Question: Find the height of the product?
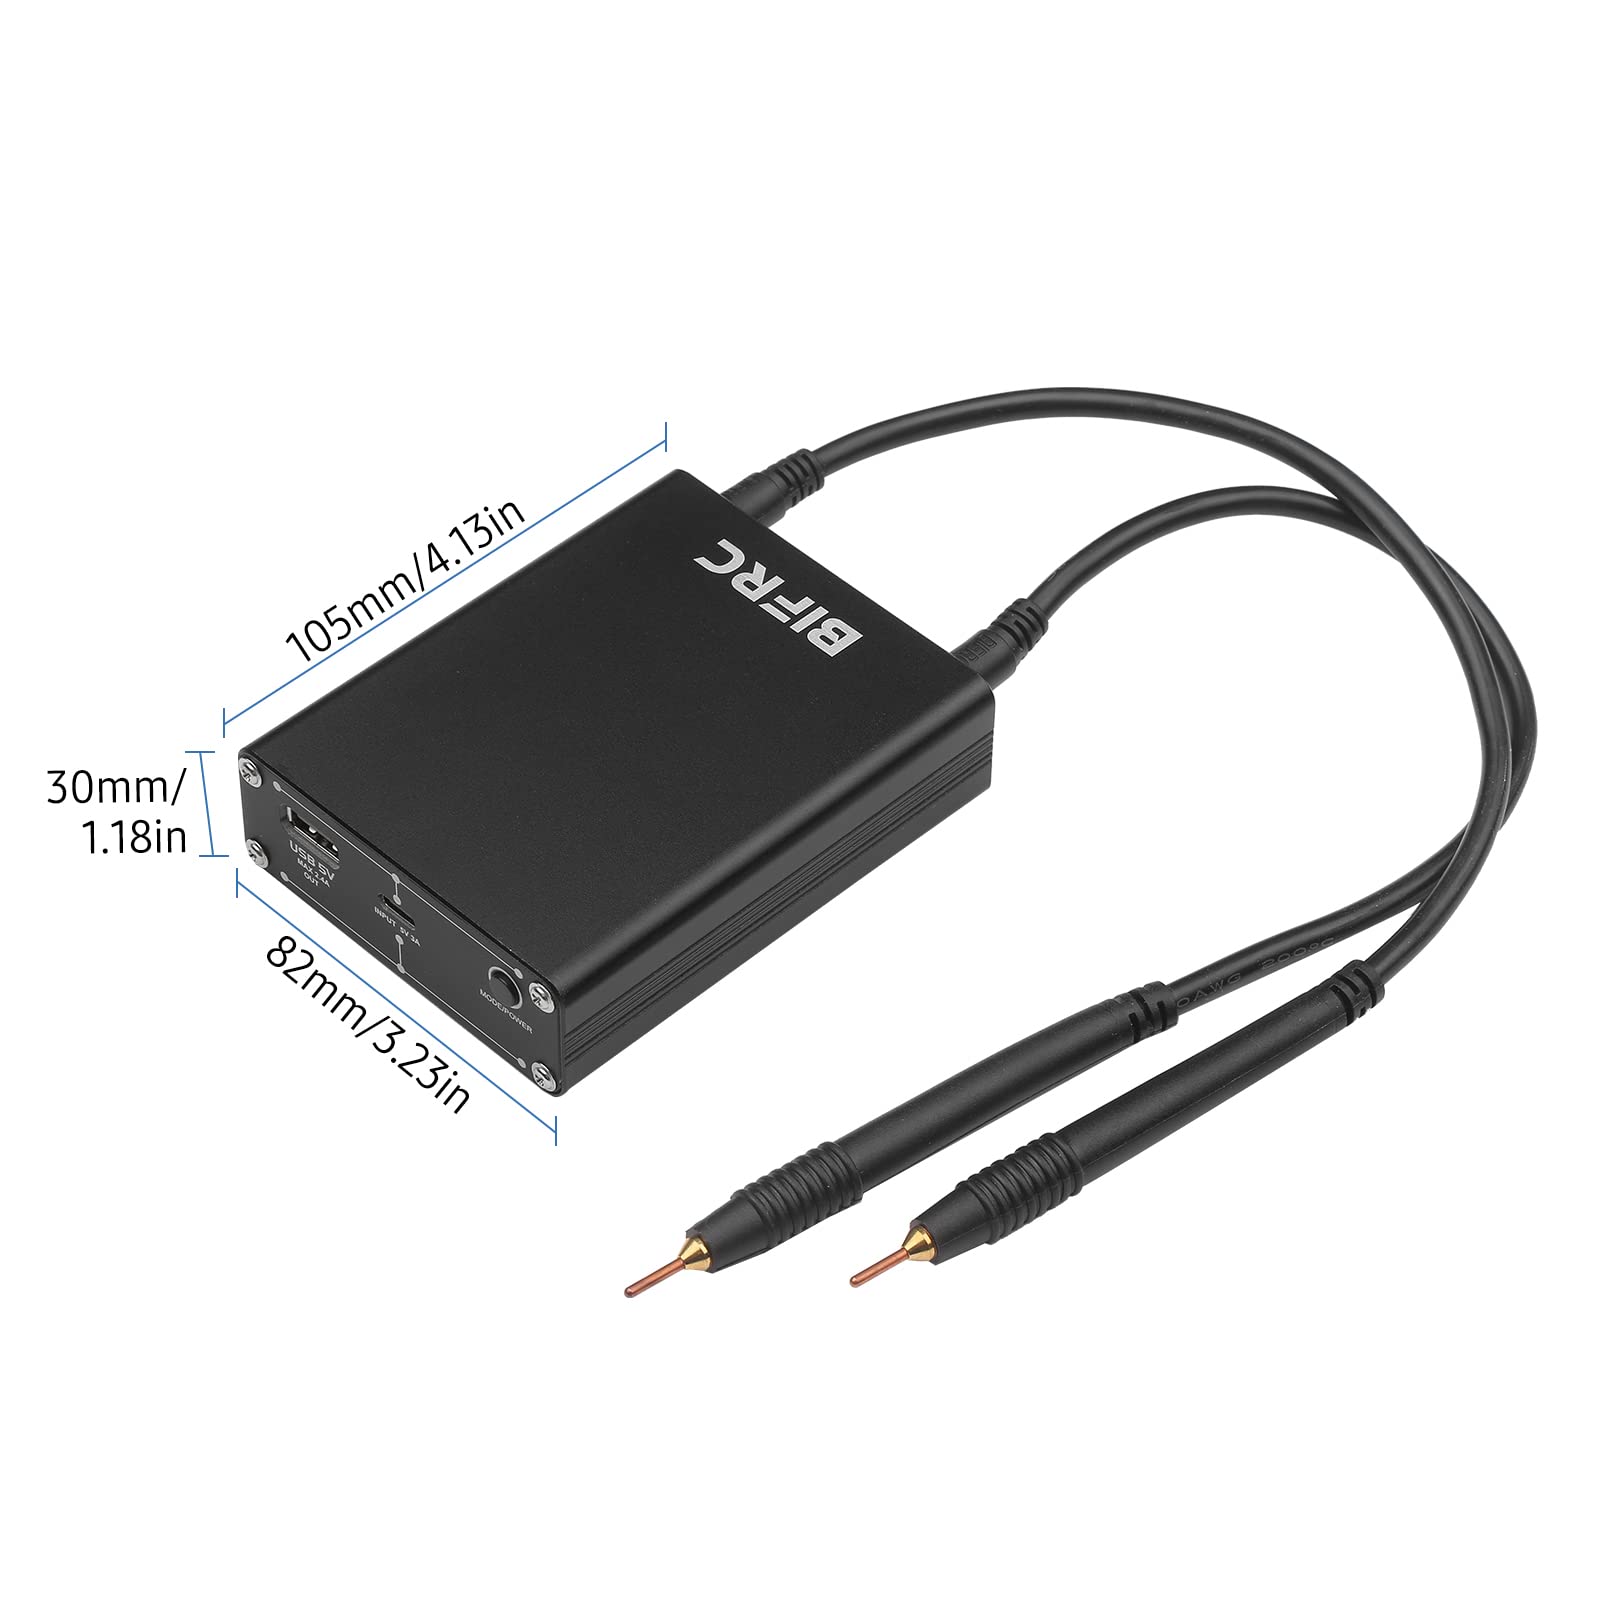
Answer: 1.18 inch